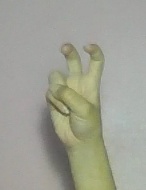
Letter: toot